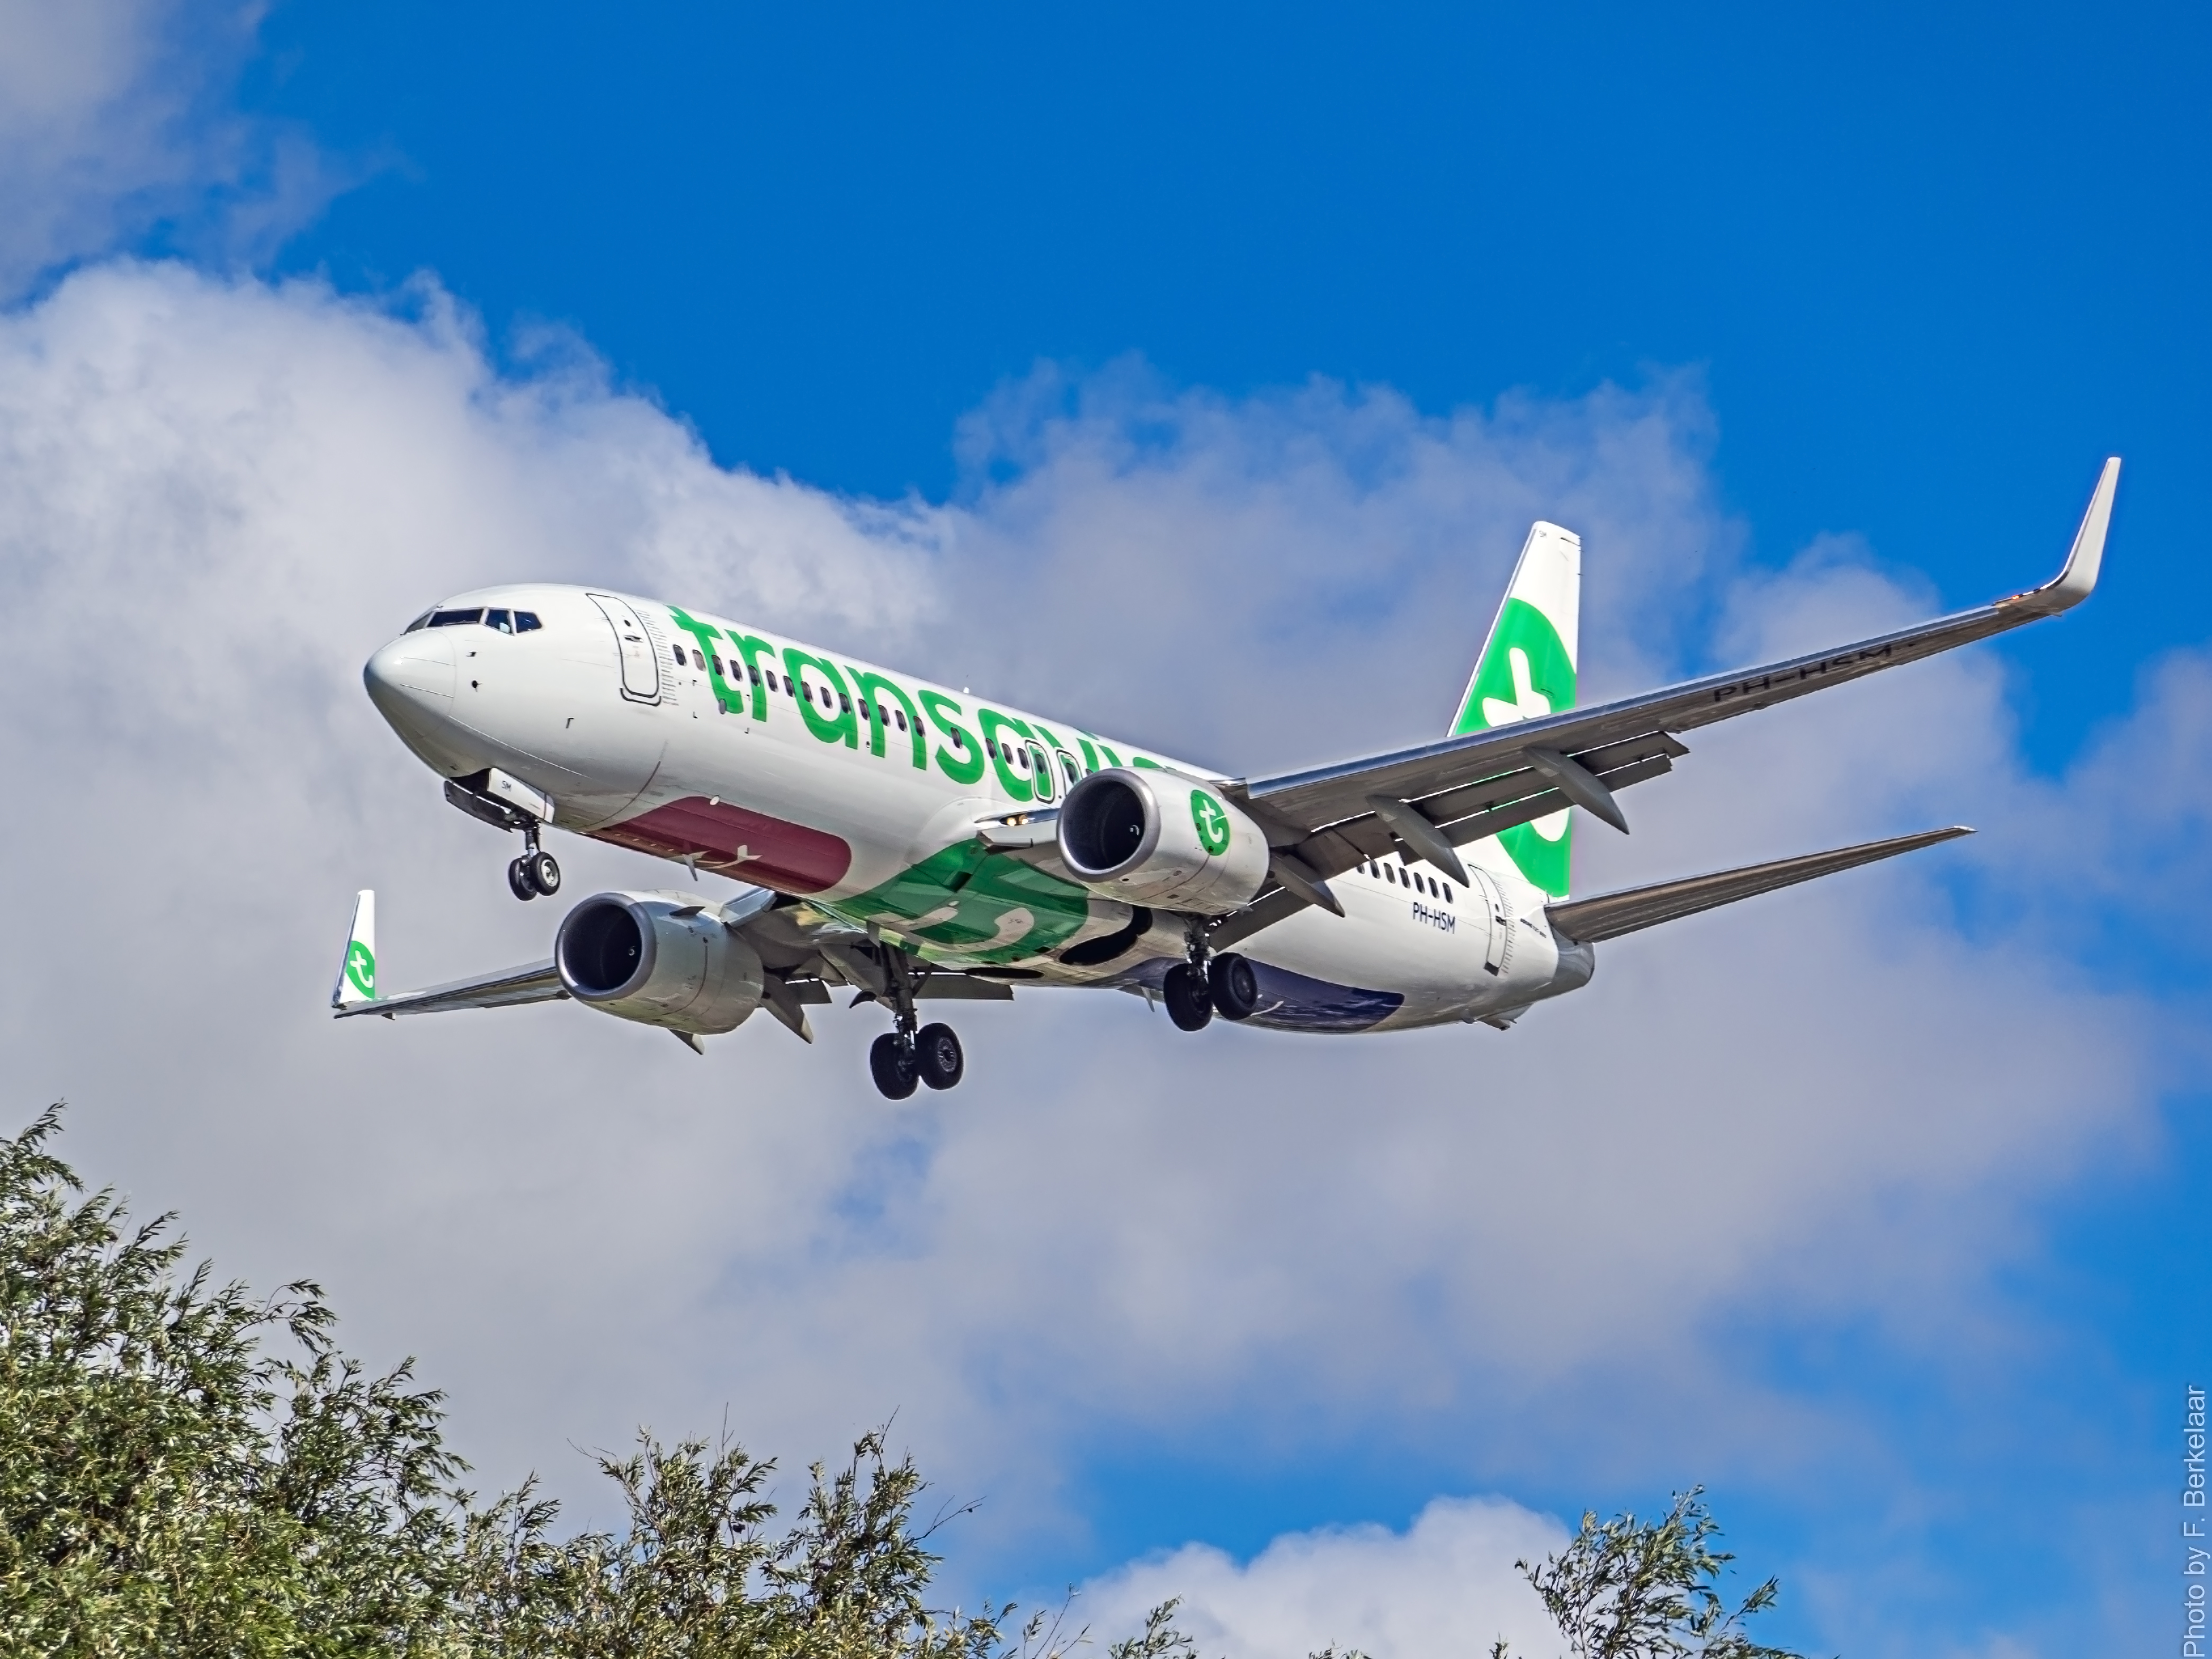
wing, airplane, aircraft, vehicle, airline, aviation, flight, nederland, rotterdam, zuidholland, airliner, airbus, twop, boeing, takeoff, vliegtuig, transavia, nl, leicadg100400f4063, phhsm, boeing737800, jet aircraft, airbus a330, air travel, boeing 737, atmosphere of earth, wide body aircraft, narrow body aircraft, aircraft engine, airbus a320 family, boeing 737 next generation